Pont du Garigliano

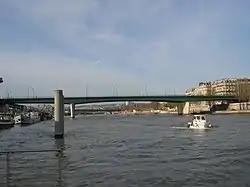
The bridge from upstream

The Pont du Garigliano is a bridge across the Seine in Paris.